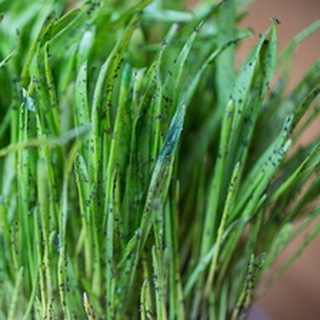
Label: wheat_aphid